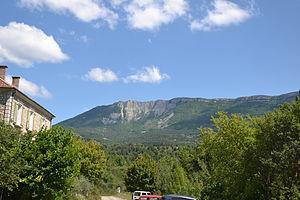
vue sur la Montagne de Raton depuis le village de Cornillac
Cornillac est une commune française située dans le département de la Drôme en région Auvergne-Rhône-Alpes.